Election Night (1998 film)

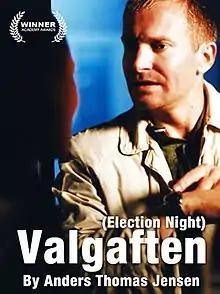
Film poster

Election Night is a 1998 Danish short comedy film directed by Anders Thomas Jensen. It won an Oscar in 1999 for Best Short Subject.